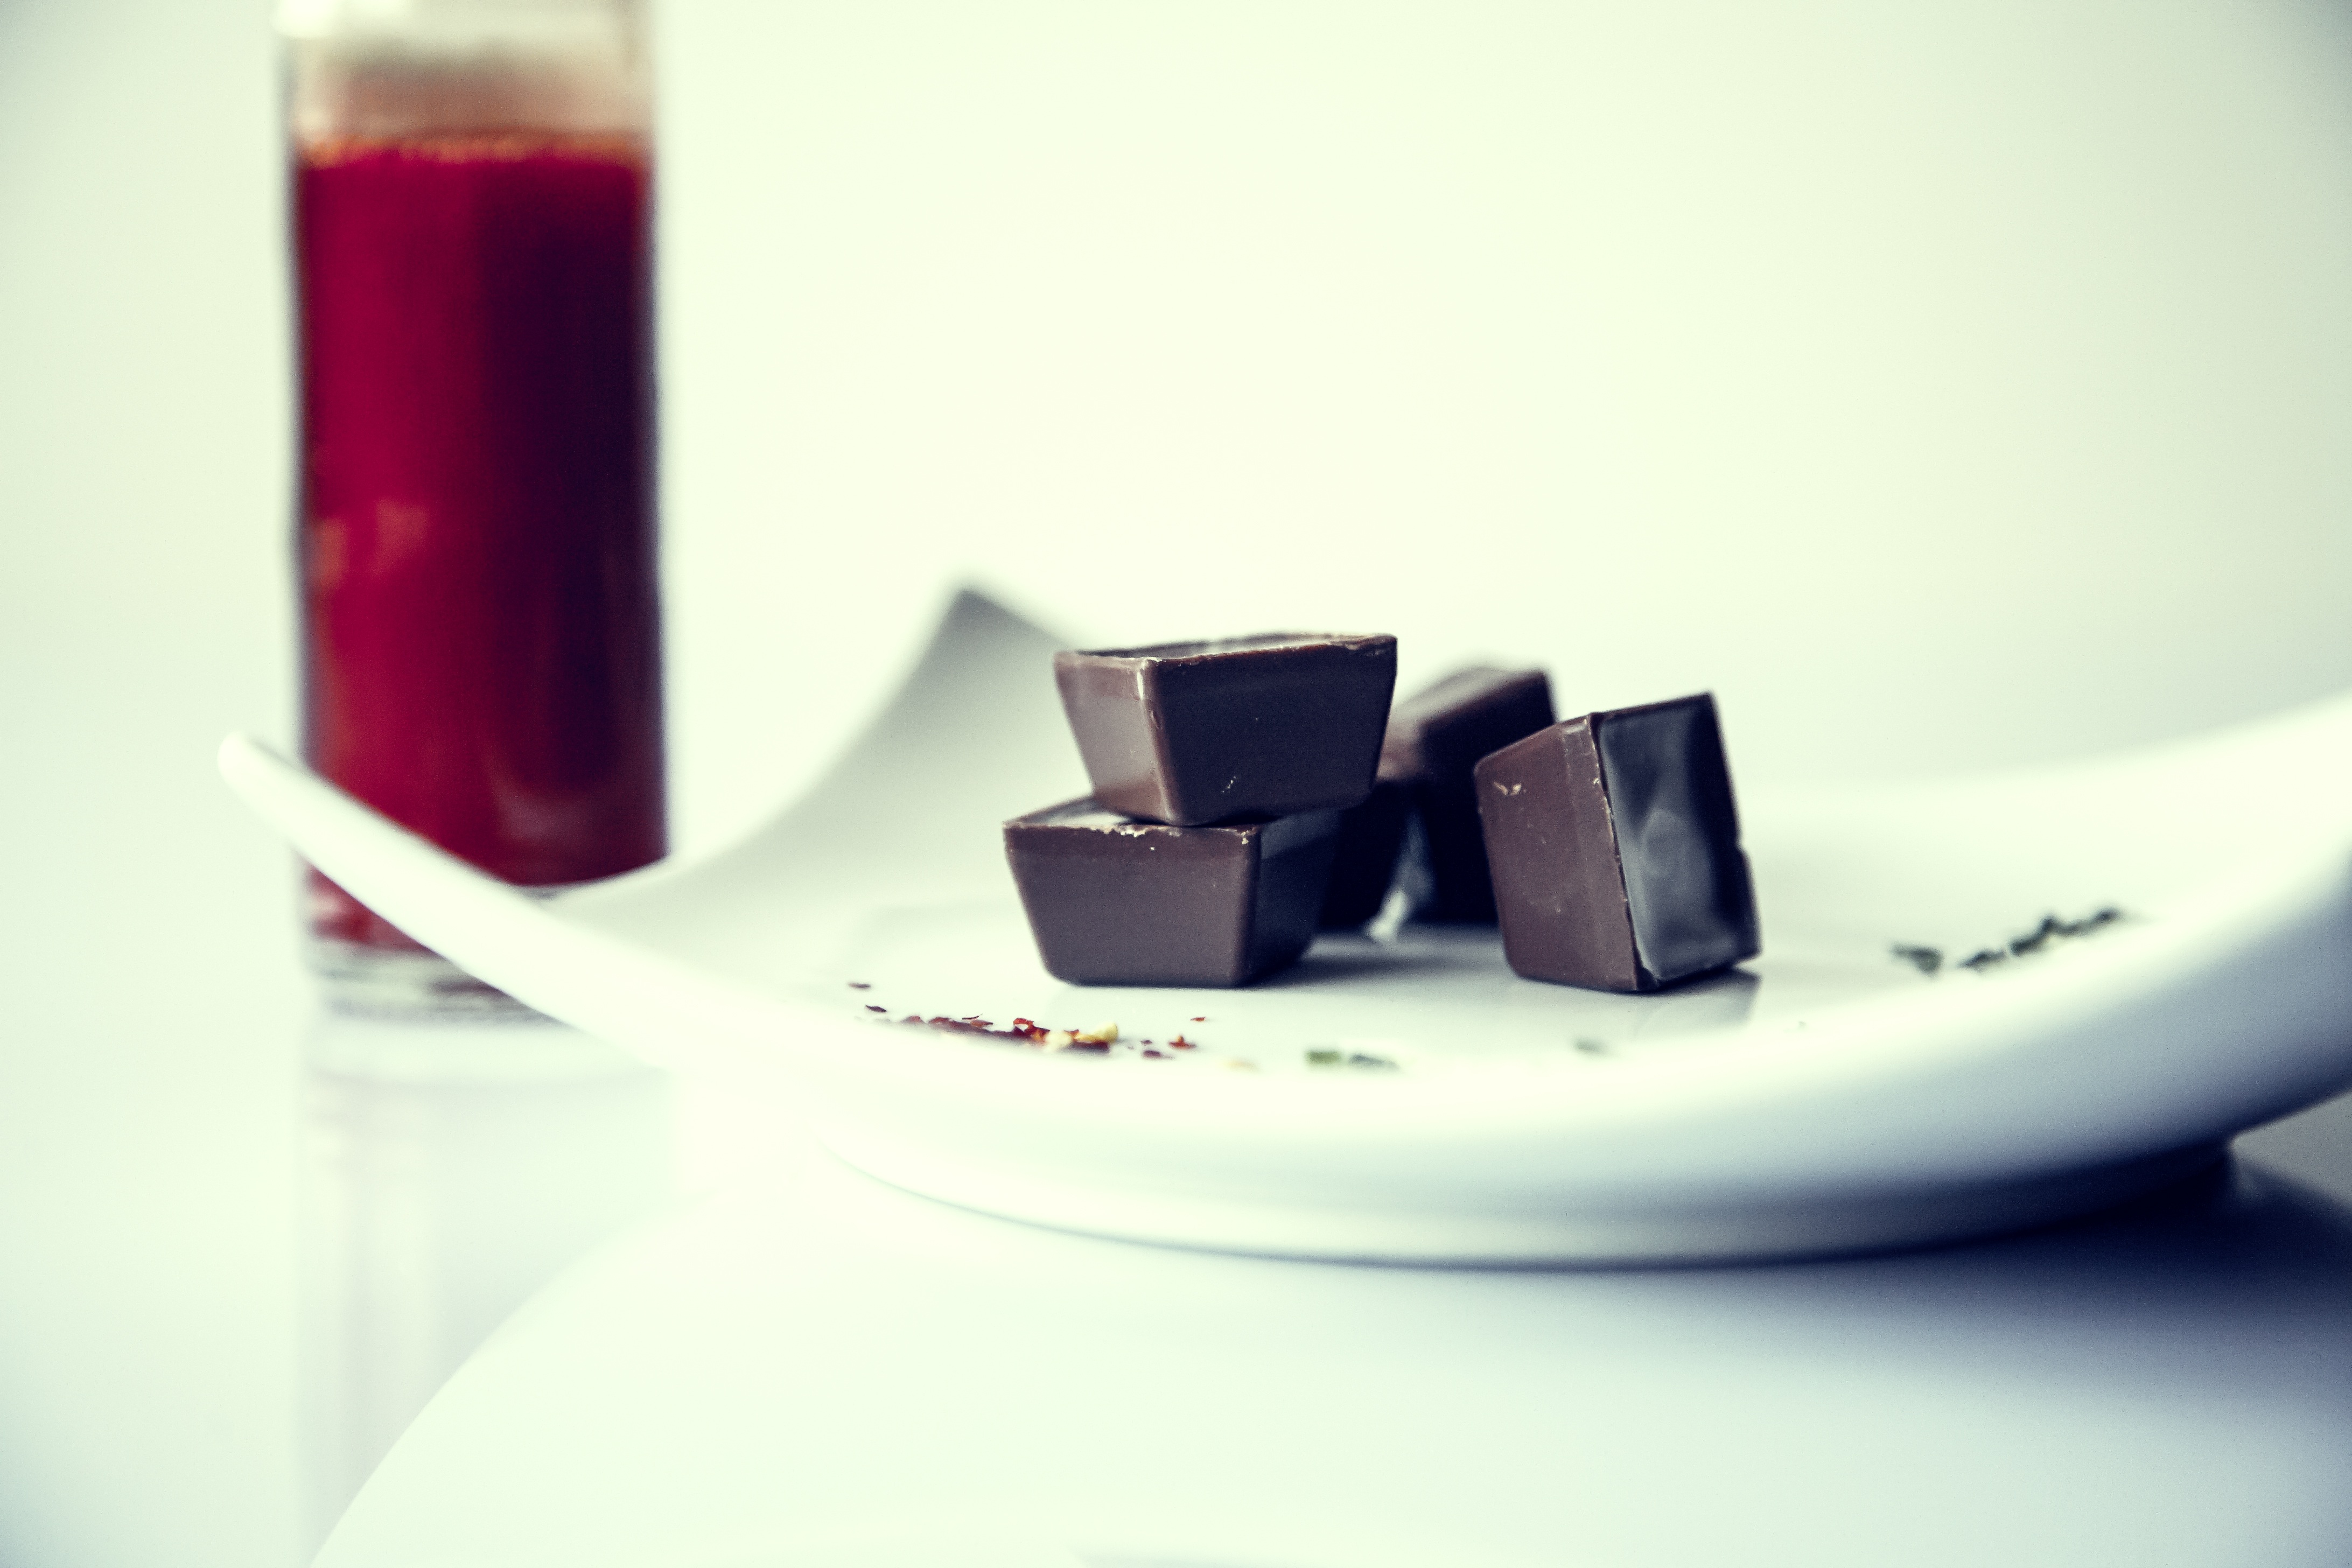
hand, sharp, white, sweet, glass, pepper, chili, color, plate, drink, chocolate, lighting, glasses, organ, shape, tabasco, sweet and sour